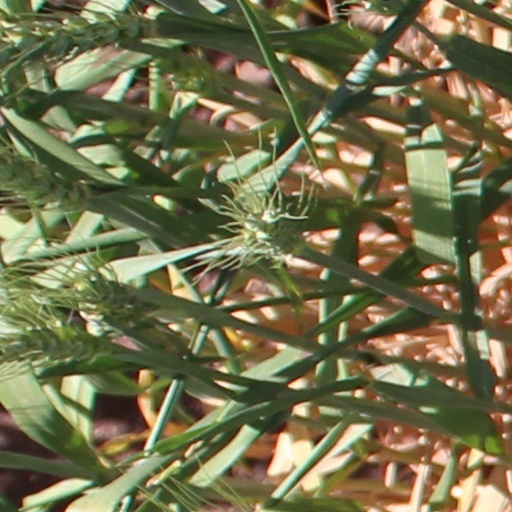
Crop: wheat